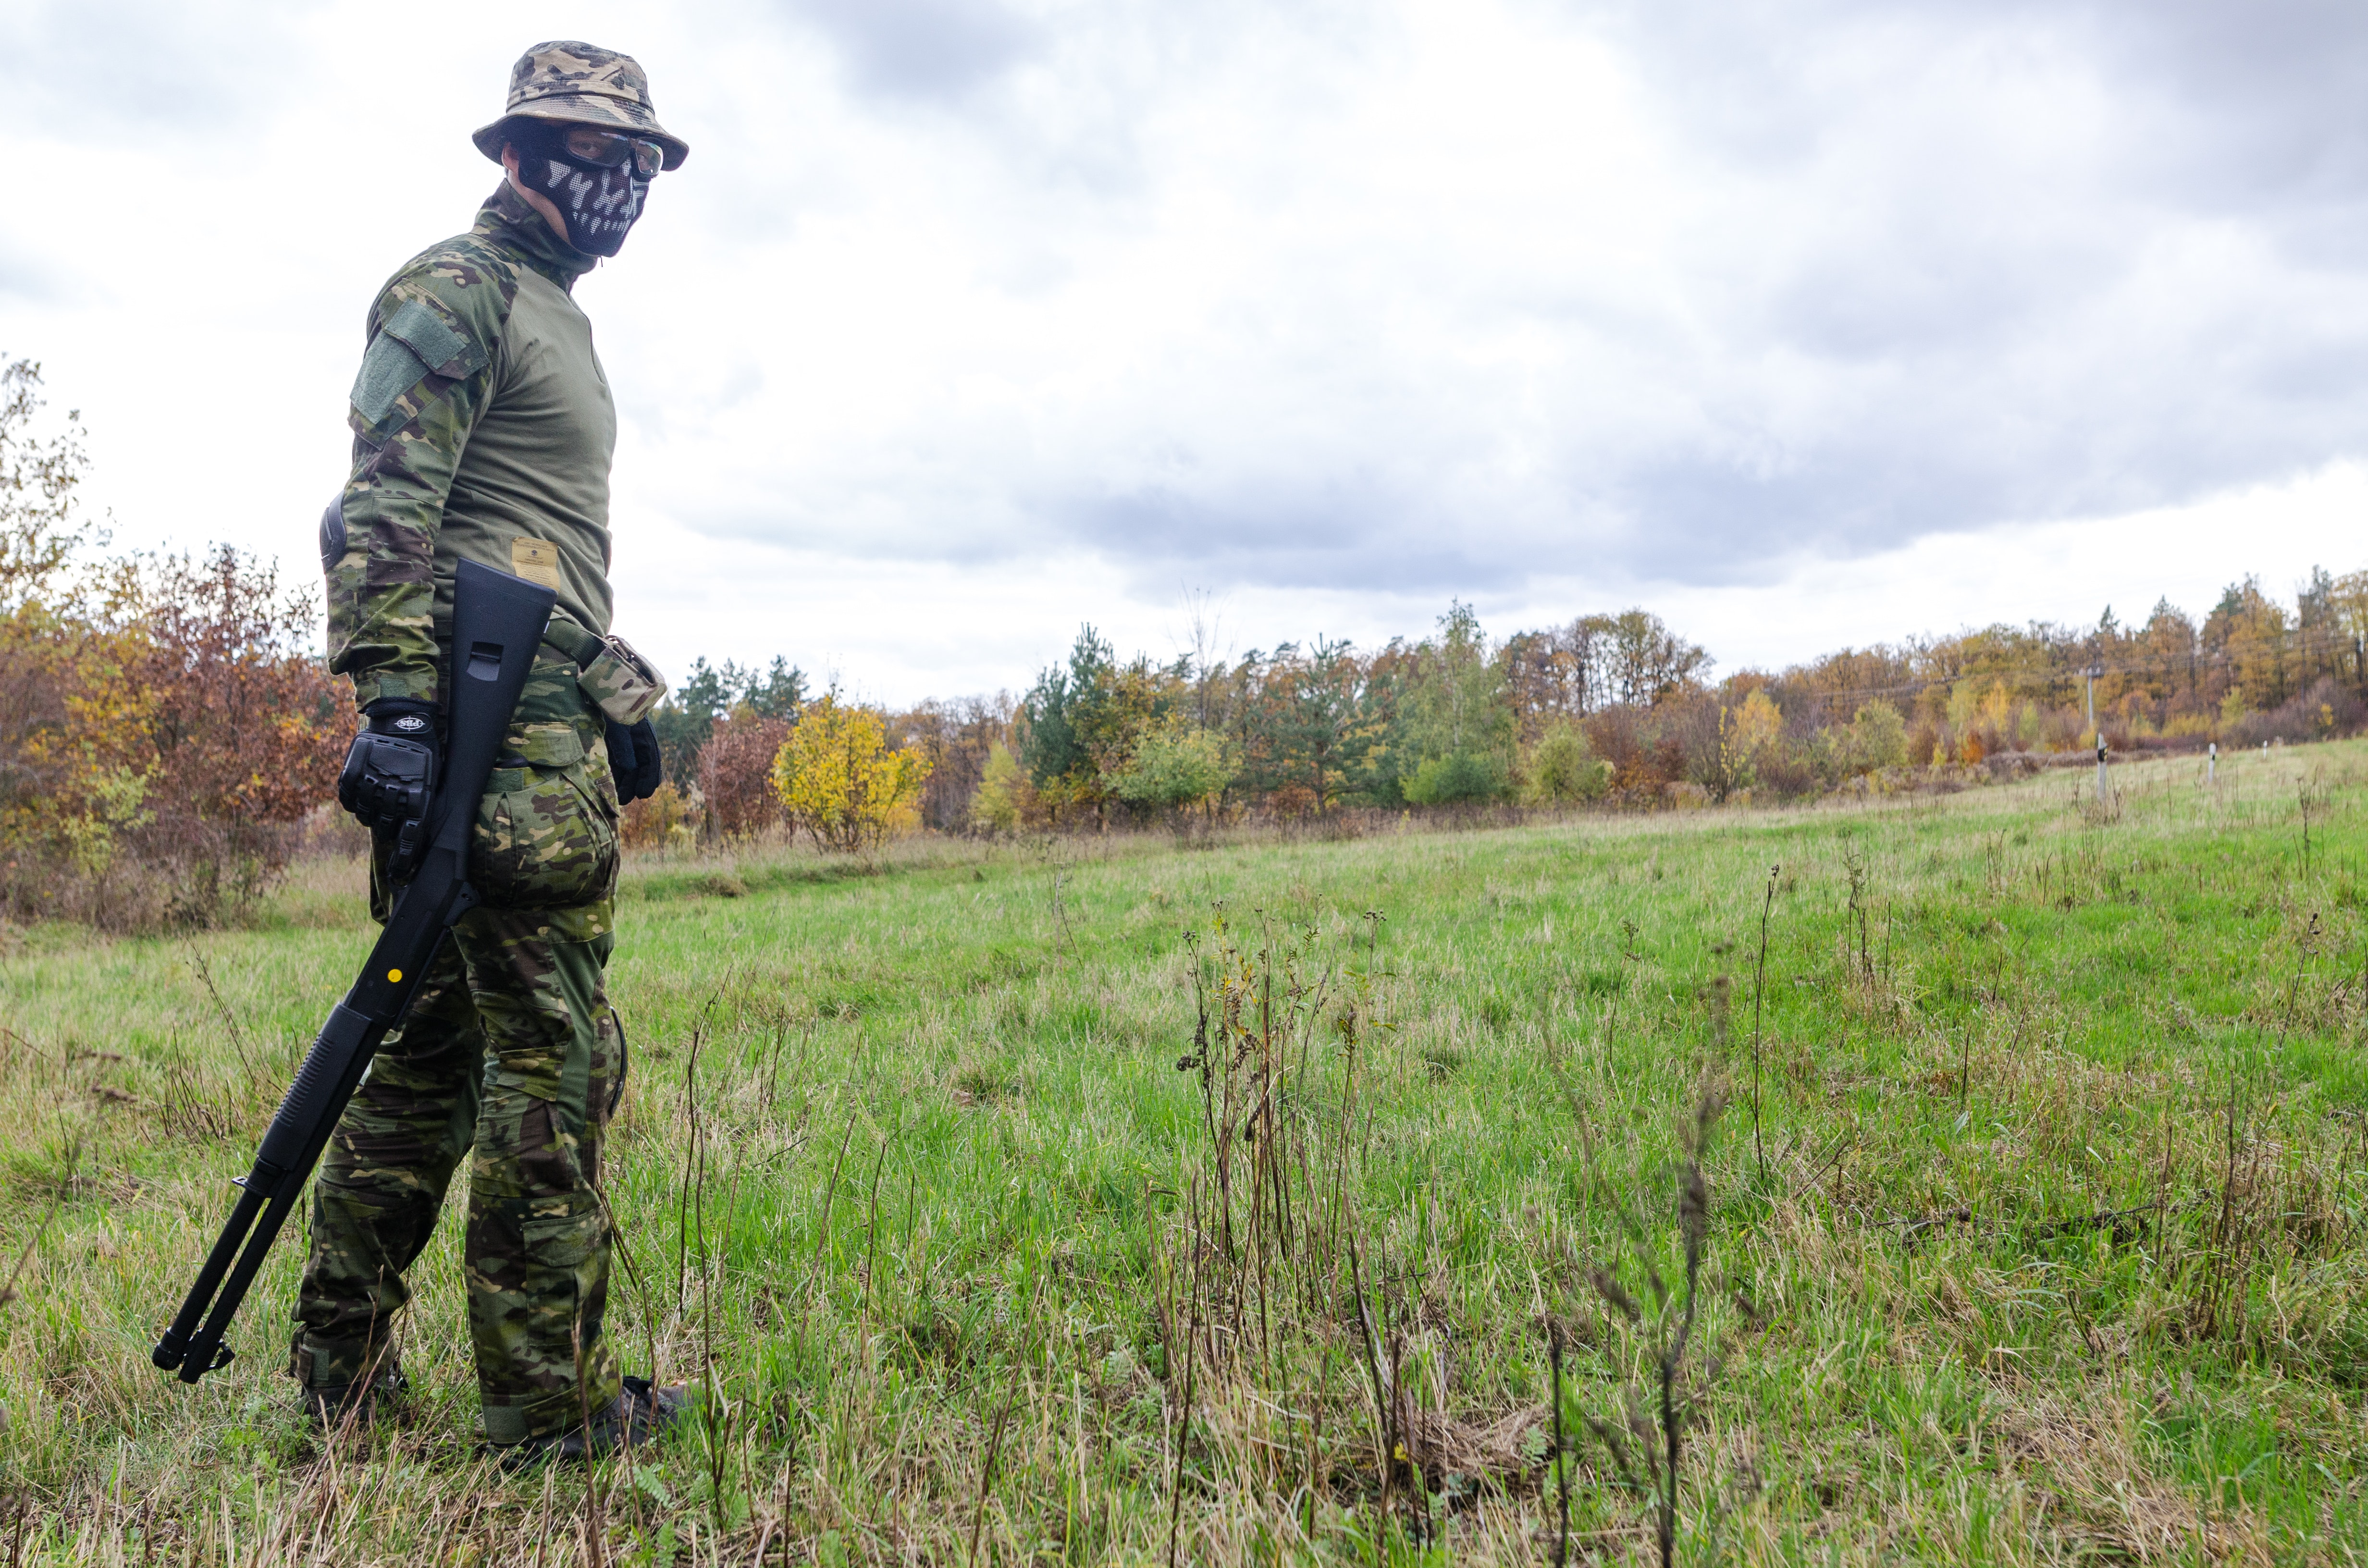
soldier, military, infantry, grass, military camouflage, army, grassland, headgear, military organization, recreation, uniform, meadow, marines, airsoft, games, prairie